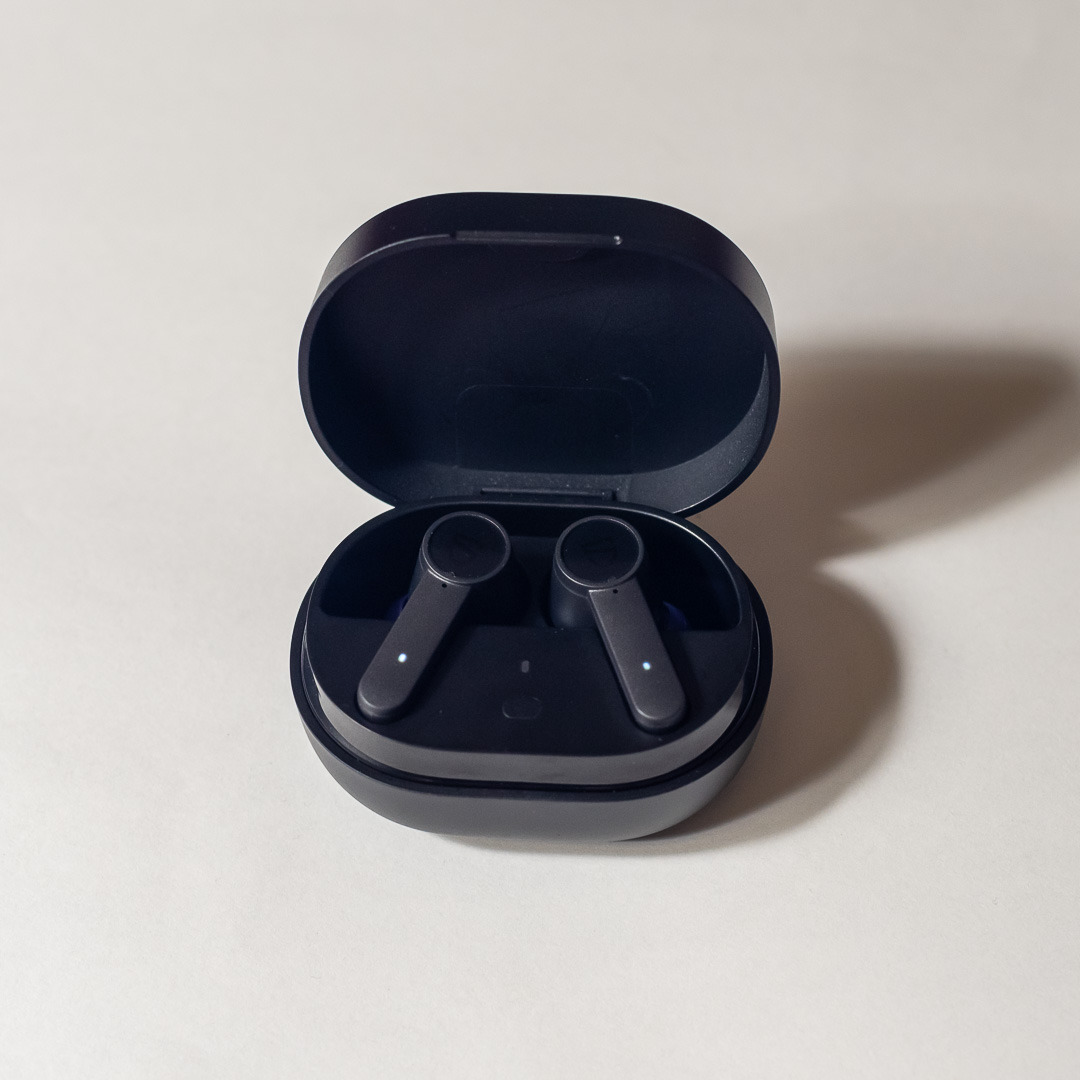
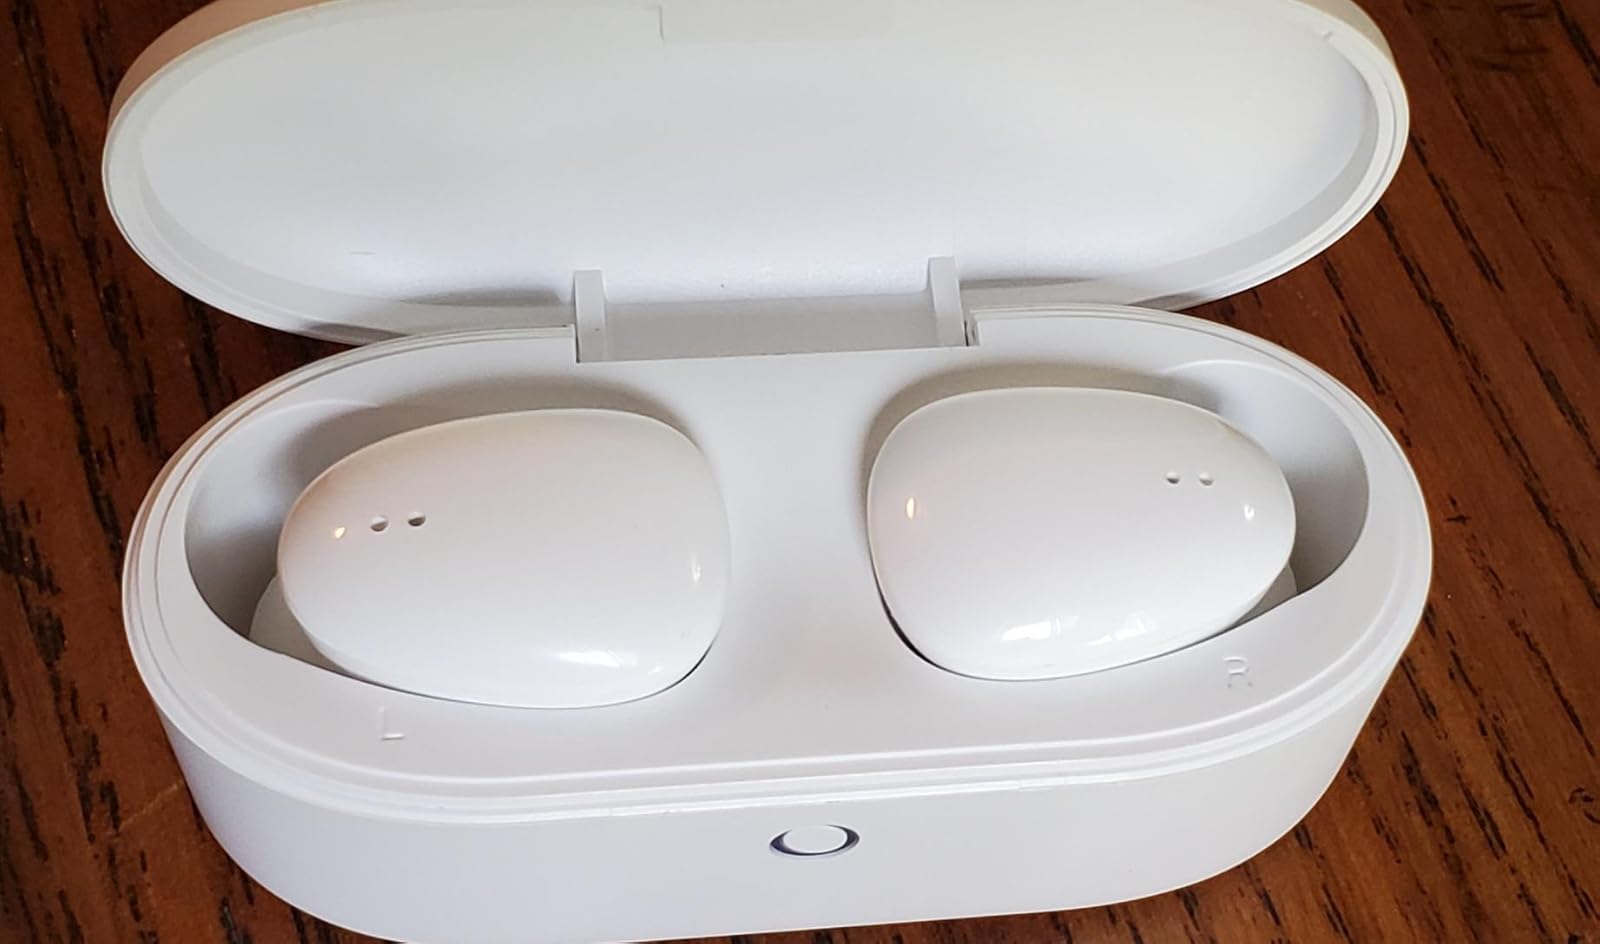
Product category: earbuds
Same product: no